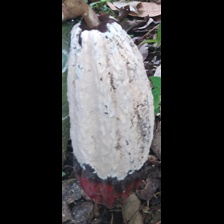
Label: moniliophthora